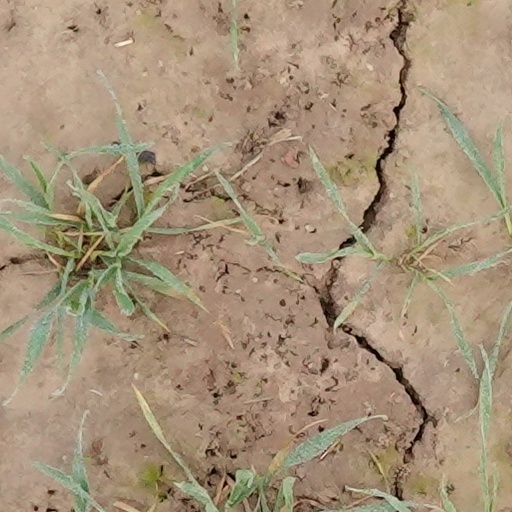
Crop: wheat